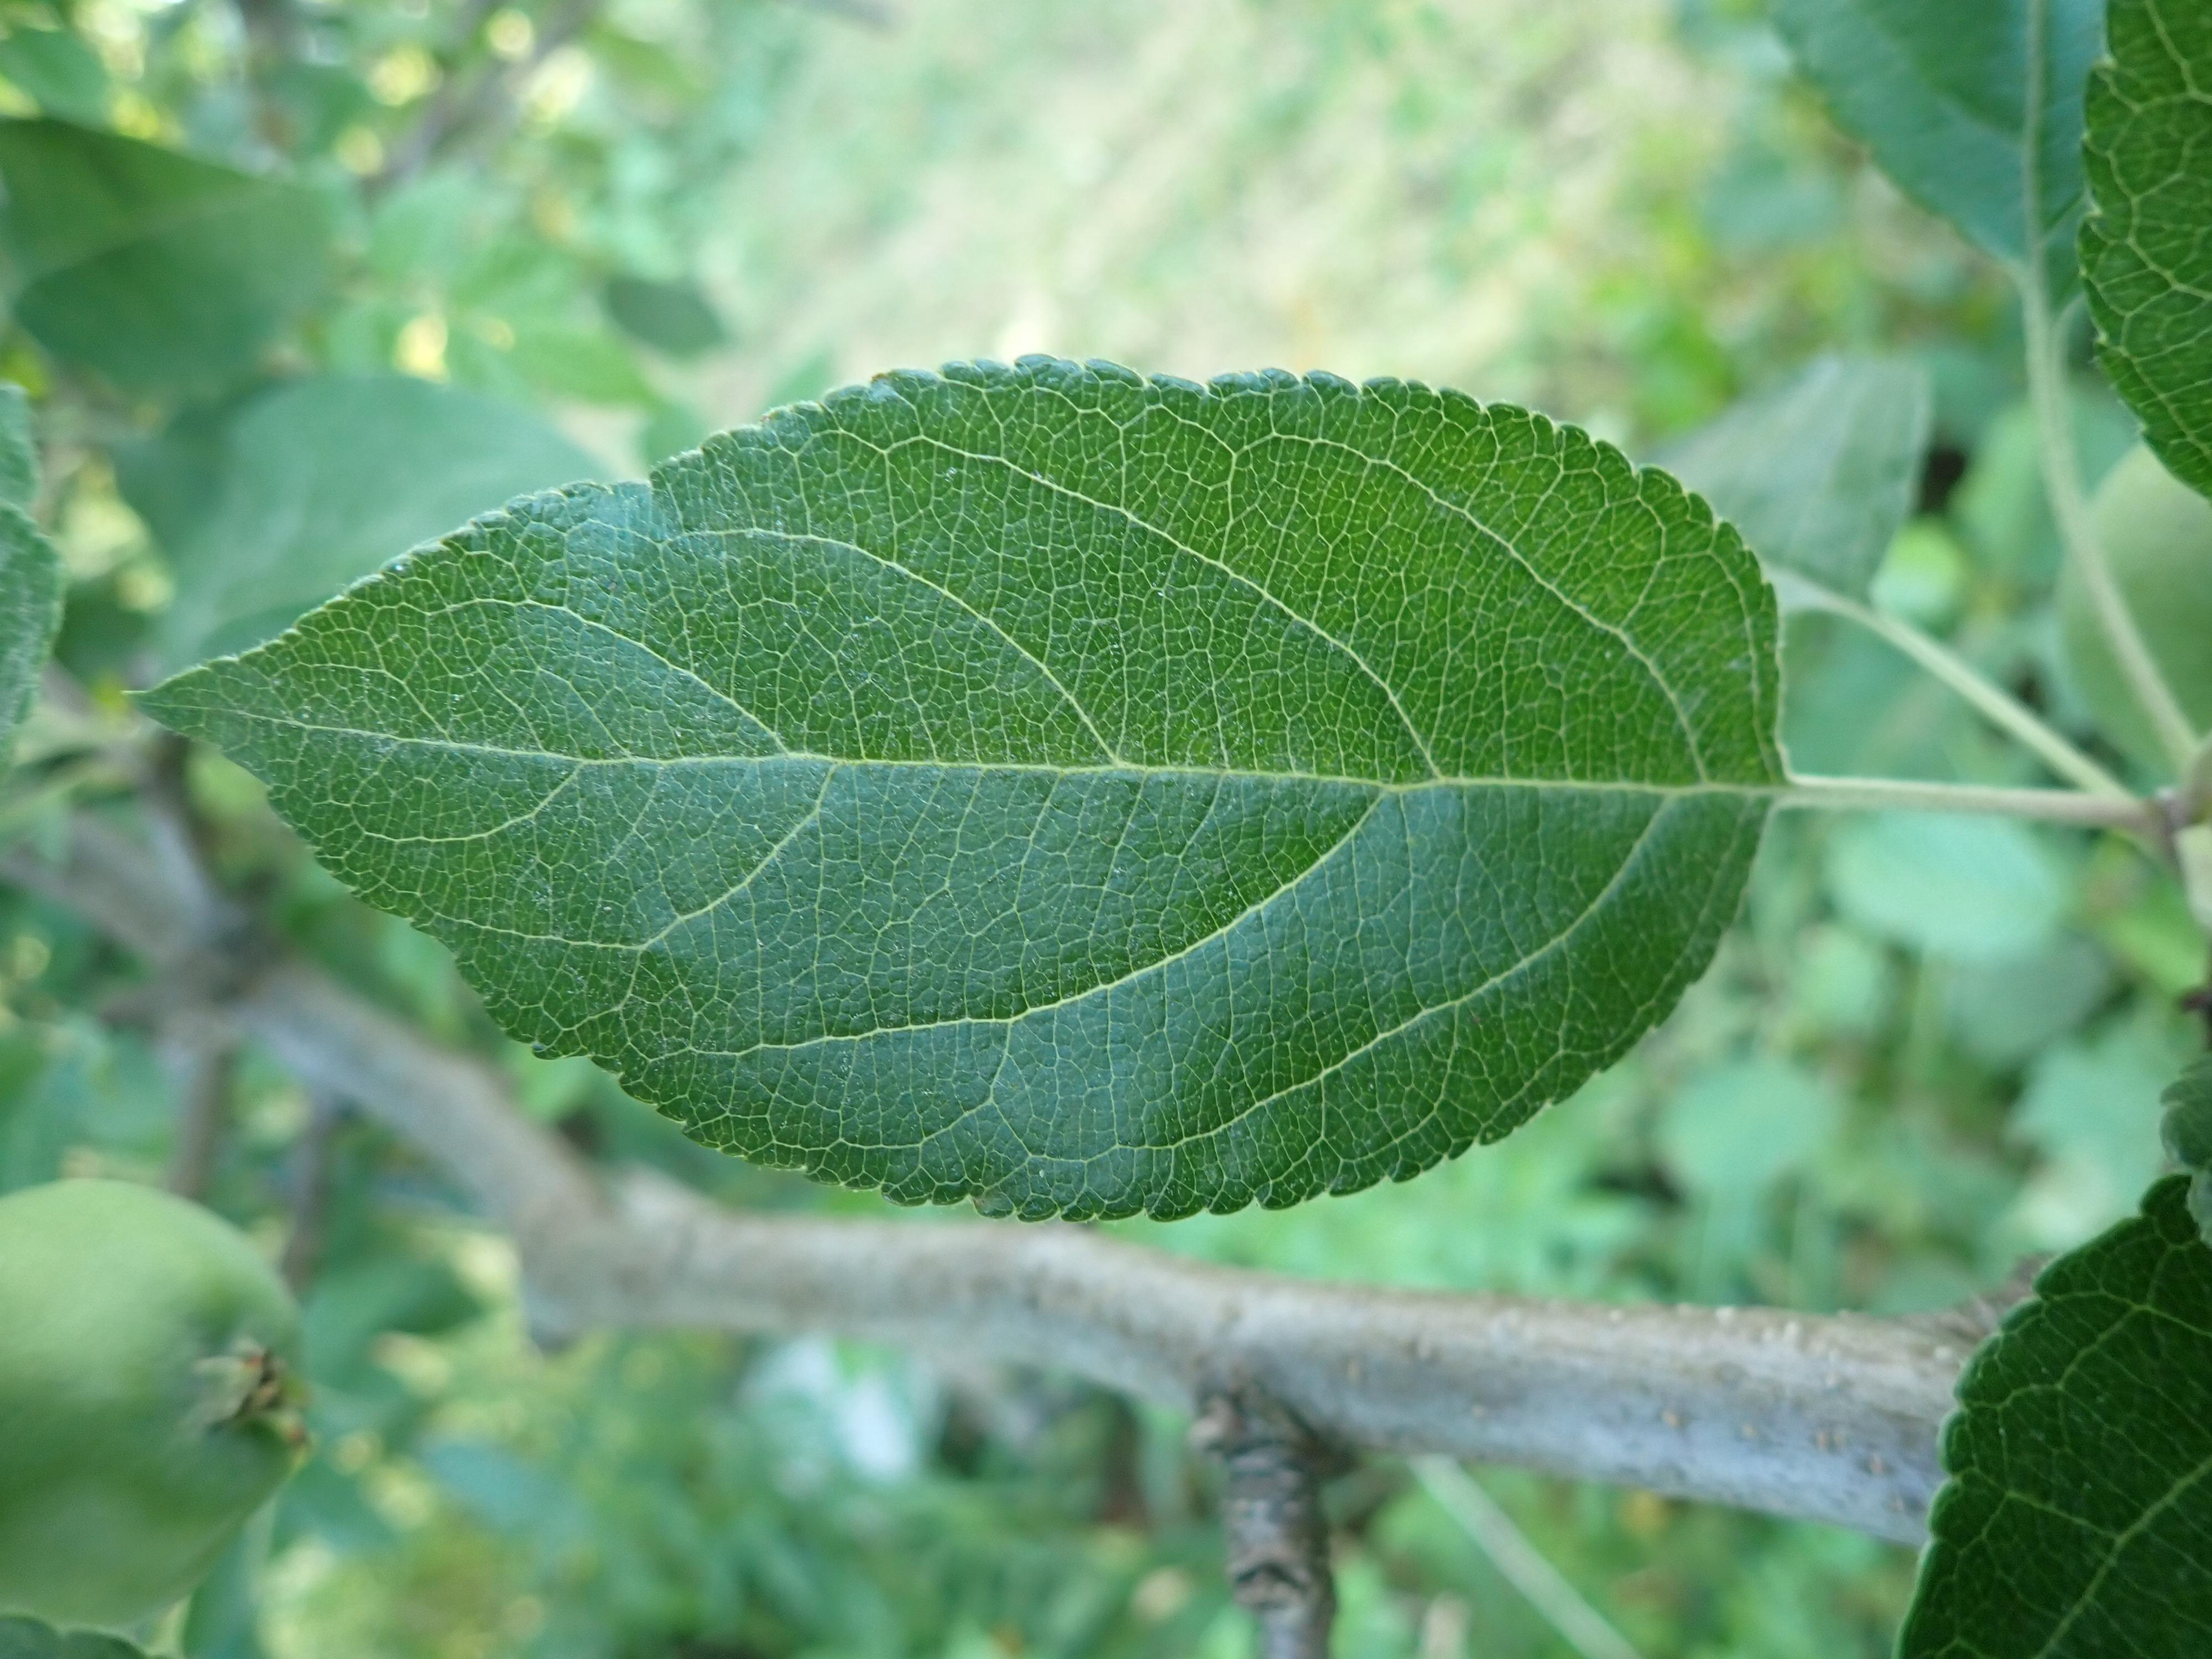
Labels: healthy